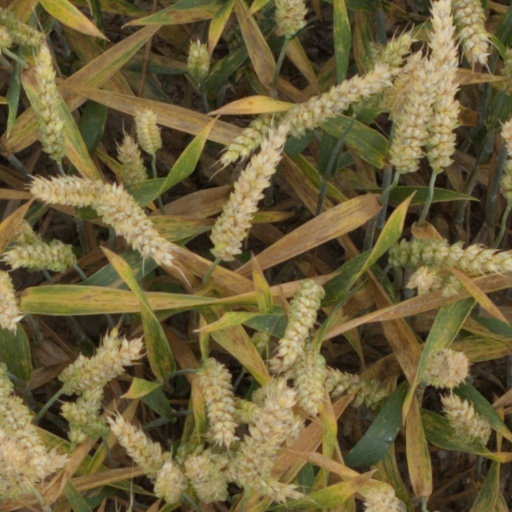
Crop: wheat